Elisabeth Murdoch (philanthropist)

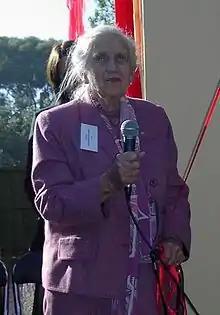
Murdoch opening a drug rehabilitation centre in Melbourne, May 2005

Dame Elisabeth Joy Murdoch, Lady Murdoch (née Greene; 8 February 1909 – 5 December 2012), also known as Elisabeth, Lady Murdoch, was an Australian philanthropist and matriarch of the Murdoch family. She was the wife of Australian newspaper publisher Sir Keith Murdoch and the mother of international media proprietor Rupert Murdoch. She was appointed a Dame Commander of the Order of the British Empire (DBE) in 1963 for her charity work in Australia and overseas.